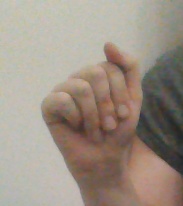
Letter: saad